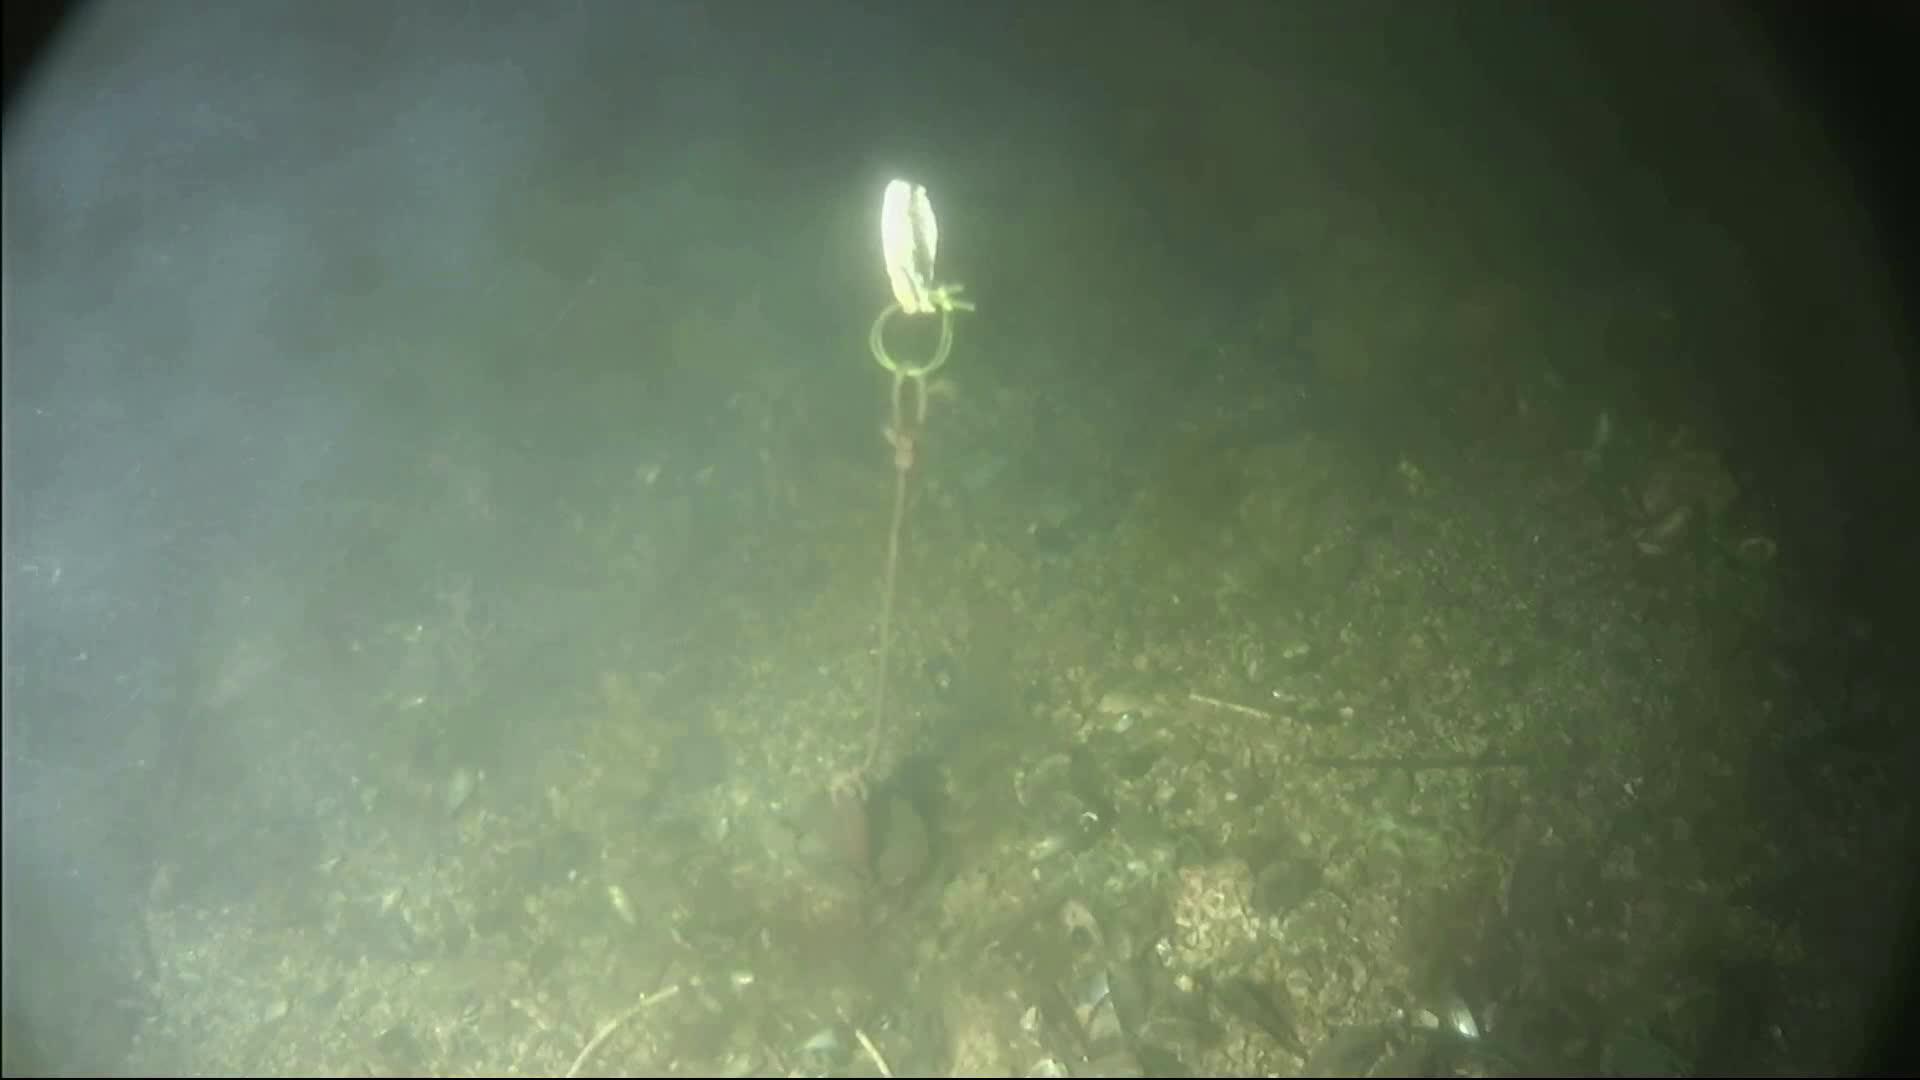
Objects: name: crab